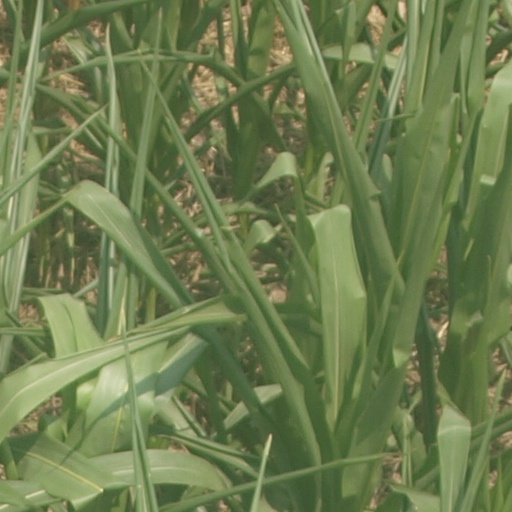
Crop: maize; corn